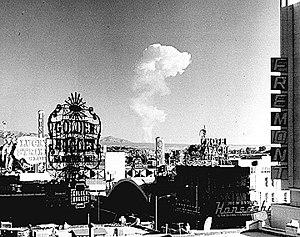
Las Vegas est une ville américaine, plus grande ville de l'État du Nevada et centre économique et touristique majeur de l'Ouest des États-Unis. En 2017, elle compte une population de 648 224 habitants. Elle est située au milieu du désert des Mojaves, le plus sec des quatre déserts nord-américains, dans le comté de Clark.